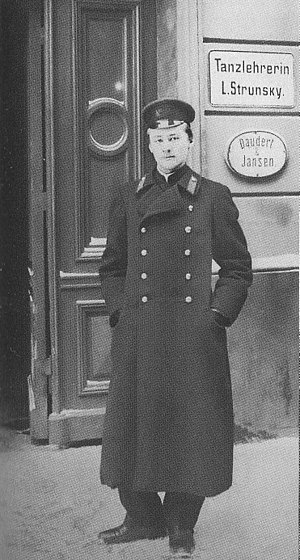
Friedrich Zander
Friedrich Zander i Riga (før 1910)
Friedrich Zander, ofte translittereret Fridrikh Arturovich Tsander fra russisk: Фридрих Артурович Цандер eller lettisk: Frīdrihs Canders, var en tyskbaltisk-sovjetisk pioner inden for raketvidenskab og rumflyvning i det russiske imperium og i Sovjetunionen. Han designede den første raket der brugte flydende brændstof, der blev affyret i Sovjetunionen, GIRD-X, og havde mange vigtige teoretiske bidrag til vejen mod rummet